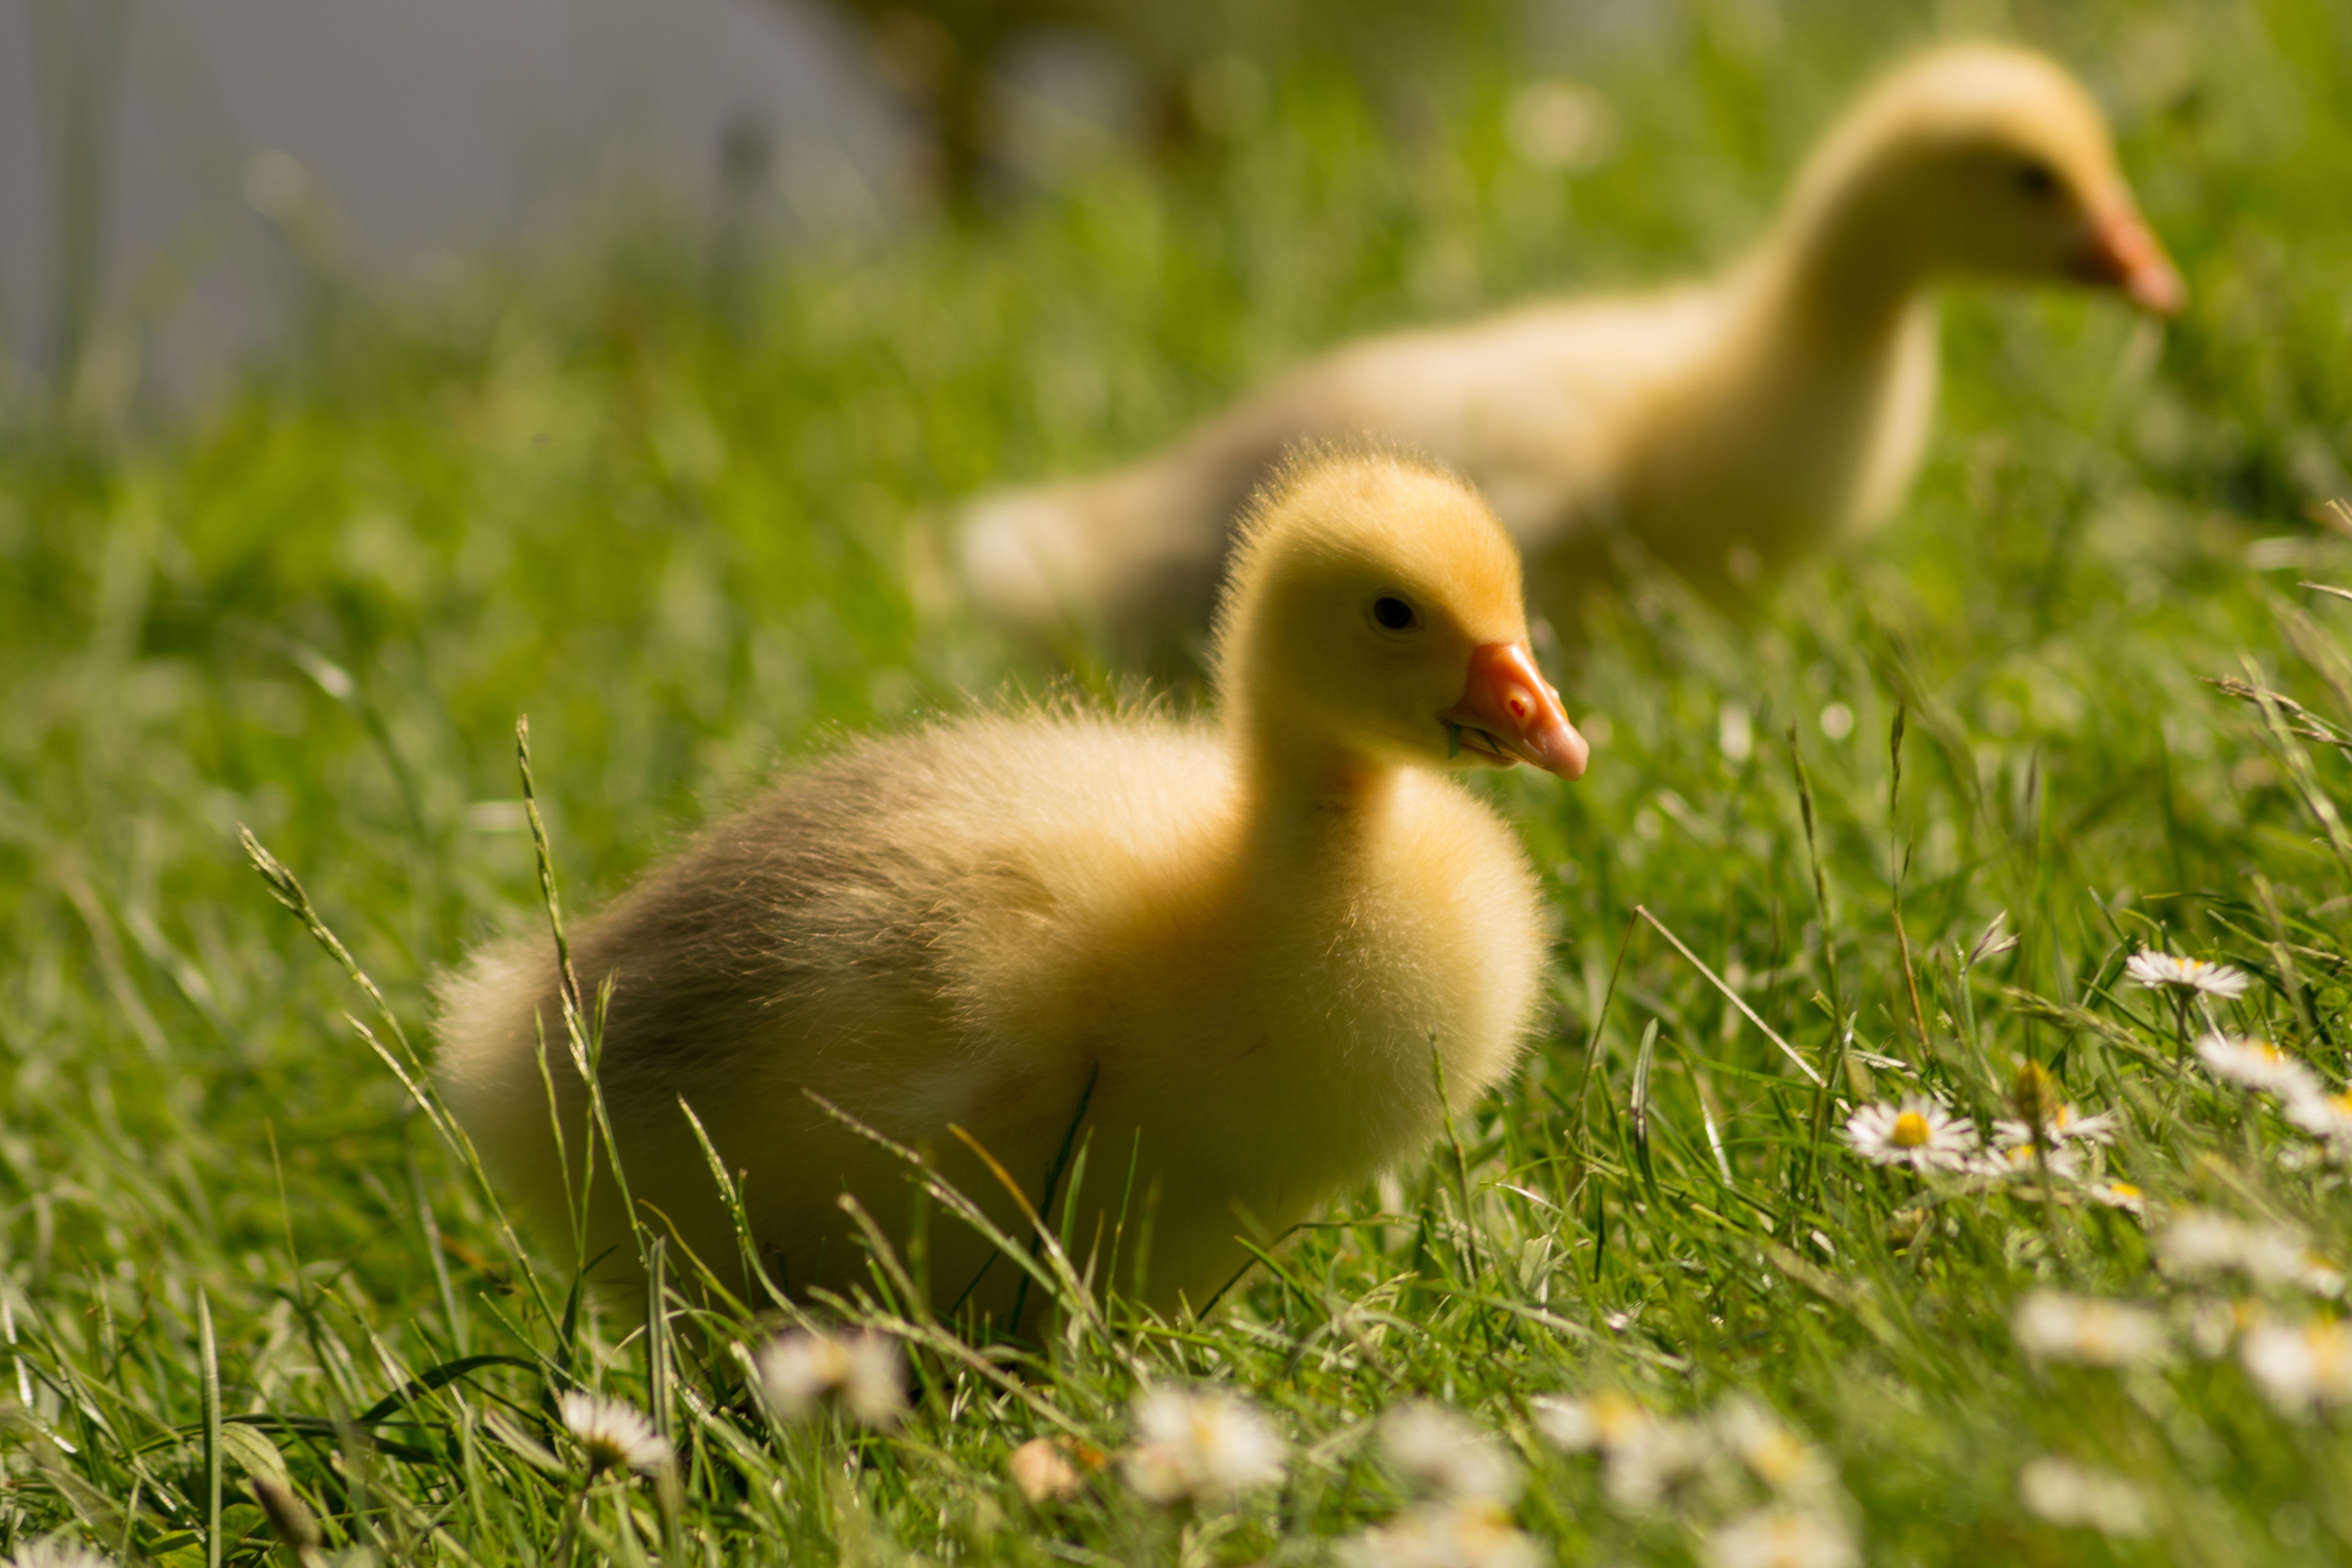
nature, grass, bird, meadow, wildlife, fluffy, beak, chicken, fauna, plumage, poultry, duck, animals, goose, vertebrate, waterfowl, water bird, mallard, gaensekuecken, fluffity, ducks geese and swans